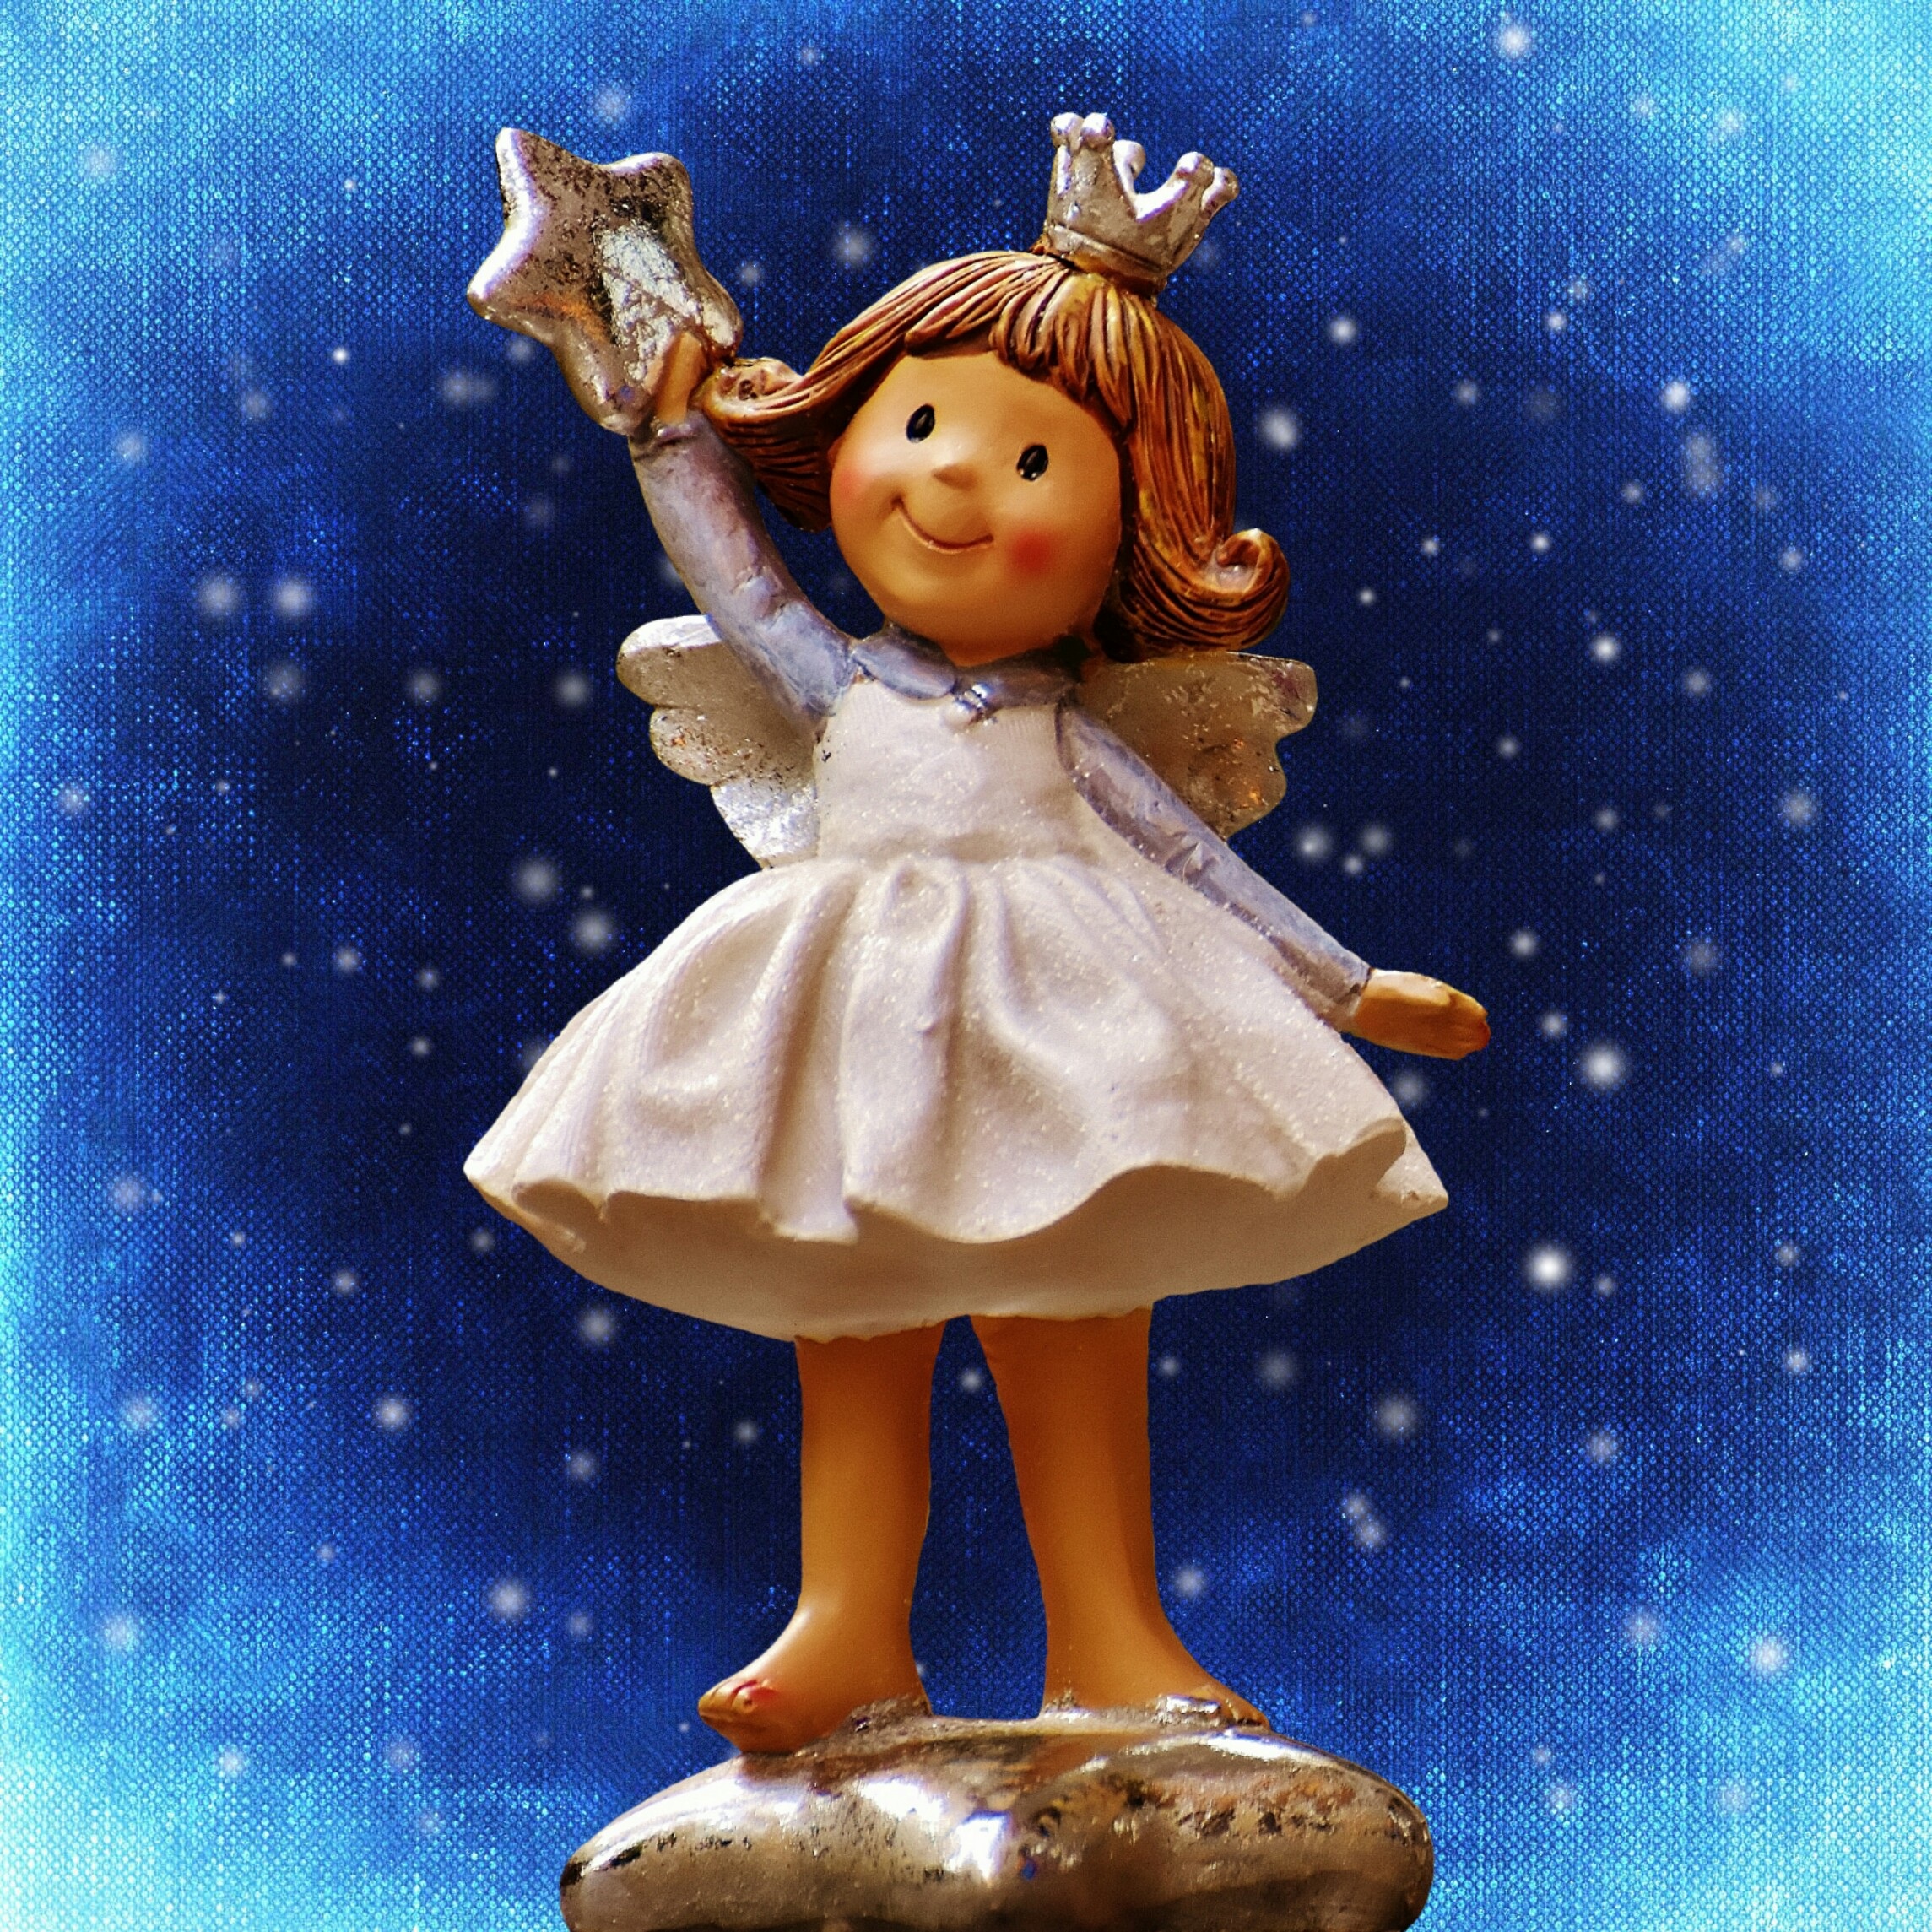
cute, statue, ceramic, christmas, toy, deco, angel, art, figure, illustration, faith, decorative, figurine, hope, figures, fairy, angel figure, guardian angel, schutzengelchen